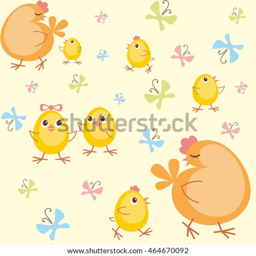
colorful children 's seamless pattern in cartoon style with the image of hen and little chickens